Yom Kippur War

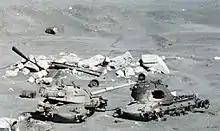
Destroyed Israeli M48 Patton tanks on the banks of the Suez Canal

At this point, General Sharon advocated an immediate crossing at Deversoir at the northern edge of Great Bitter Lake. Earlier, on 9 October, a reconnaissance force attached to Colonel Amnon Reshef's Brigade had detected a gap between the Egyptian Second and Third Armies in this sector. According to General Gamasy, the gap had been spotted by an American SR-71 spy plane.